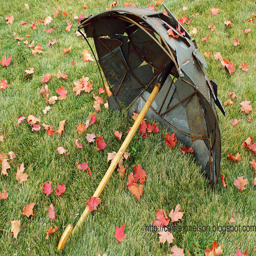
An umbrella laying on a field with leaves.
A badly battered umbrella lying on the grass
An umbrella is sitting on the ground open and covered in leaves.
An umbrella with patchy covering laying in grass.
a black umbrella open and laying on the grass